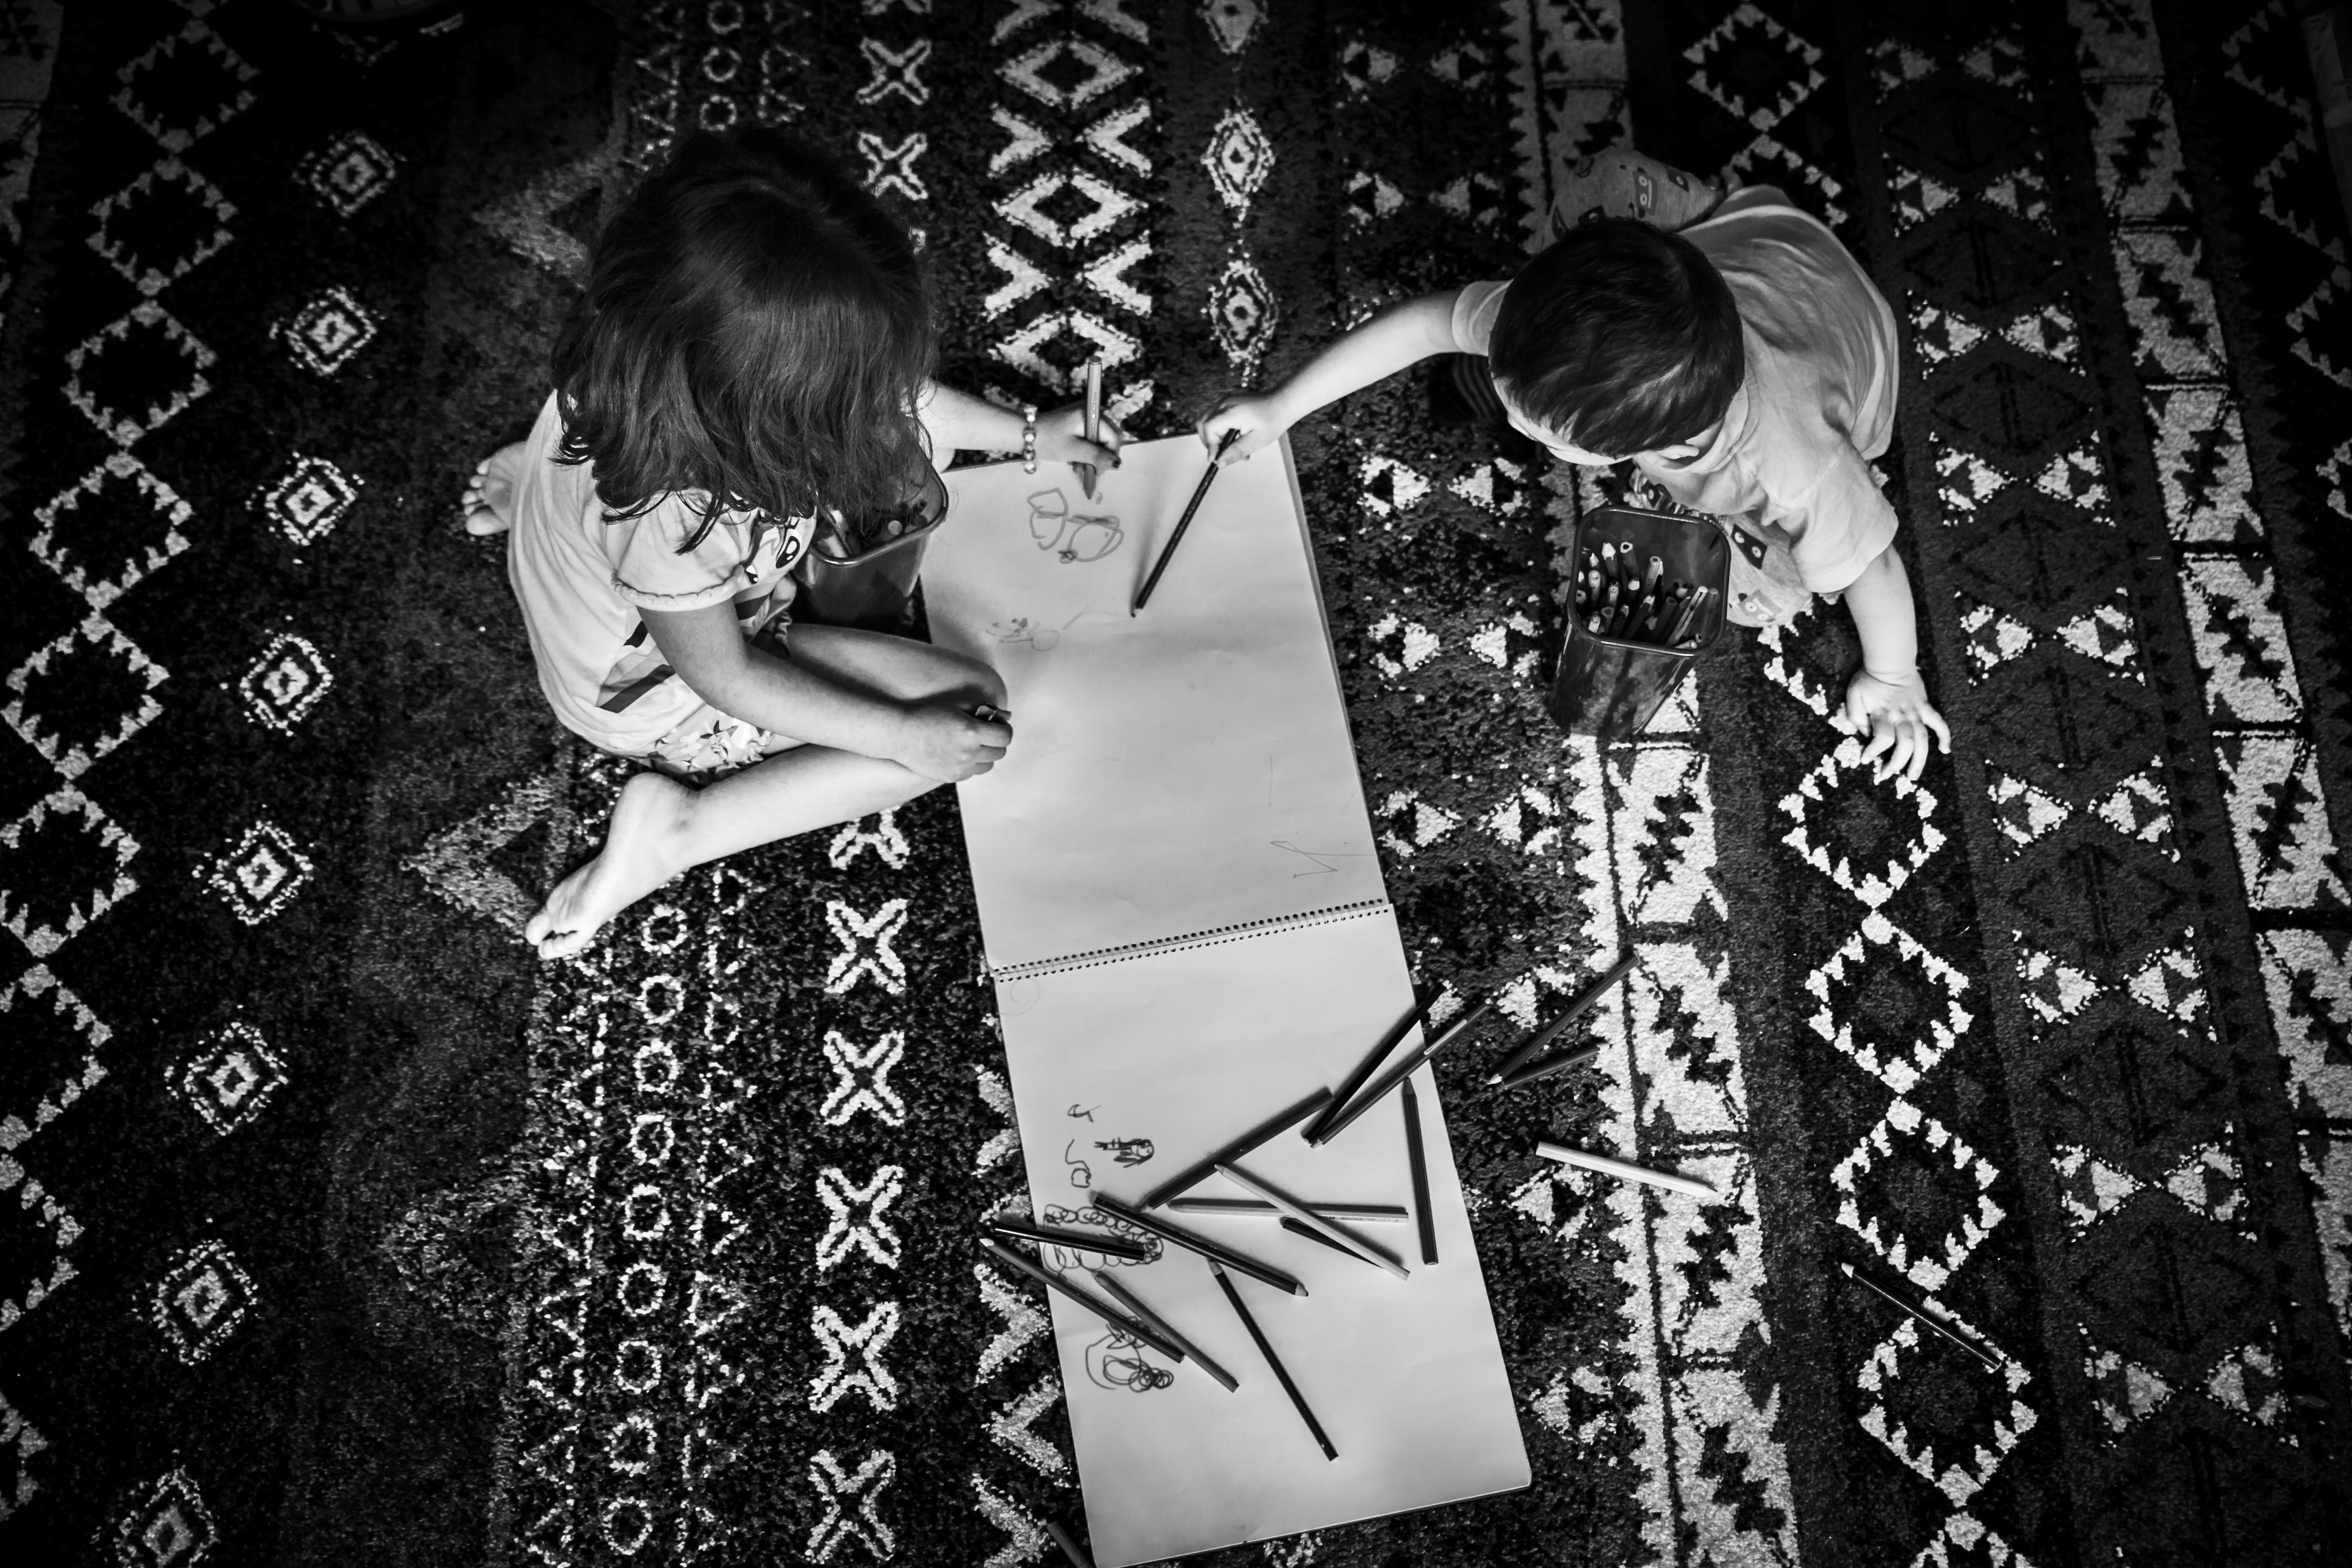
writing, black and white, people, girl, photography, play, boy, small, child, fashion, playing, friendship, black, monochrome, lifestyle, bride, childhood, family, kids, children, colors, fun, dress, drawing, friends, happy, happiness, photograph, beauty, joy, carpet, children playing, photo shoot, monochrome photography, portrait photography